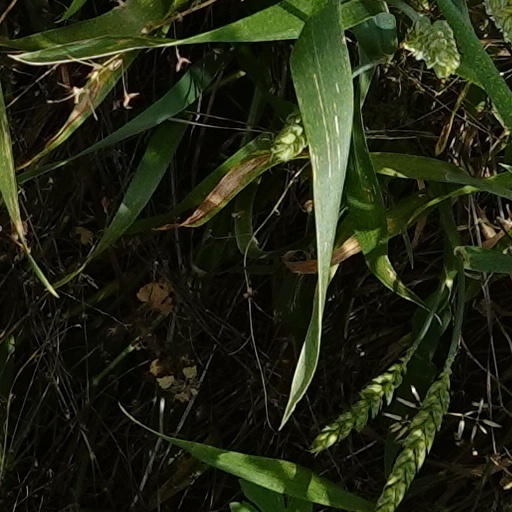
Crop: wheat